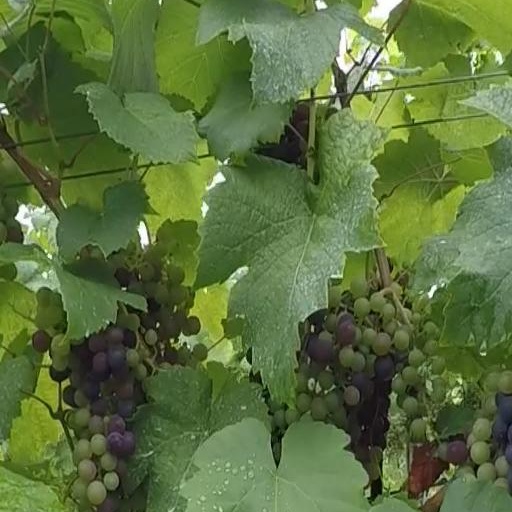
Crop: grape